John Farrar (minister)

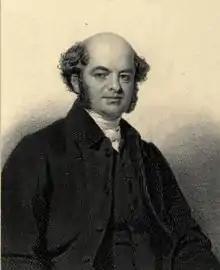

Rev. John Farrar (1802–1884) was a Methodist minister. He was Secretary of the annual British Methodist Conference on fourteen occasions, and was twice its elected President. Farrar was tutor and governor of several Wesleyan colleges. These included the early Wesleyan training college at Abney House, near London; and British Methodism's first purpose-built college at Richmond, now Richmond University.